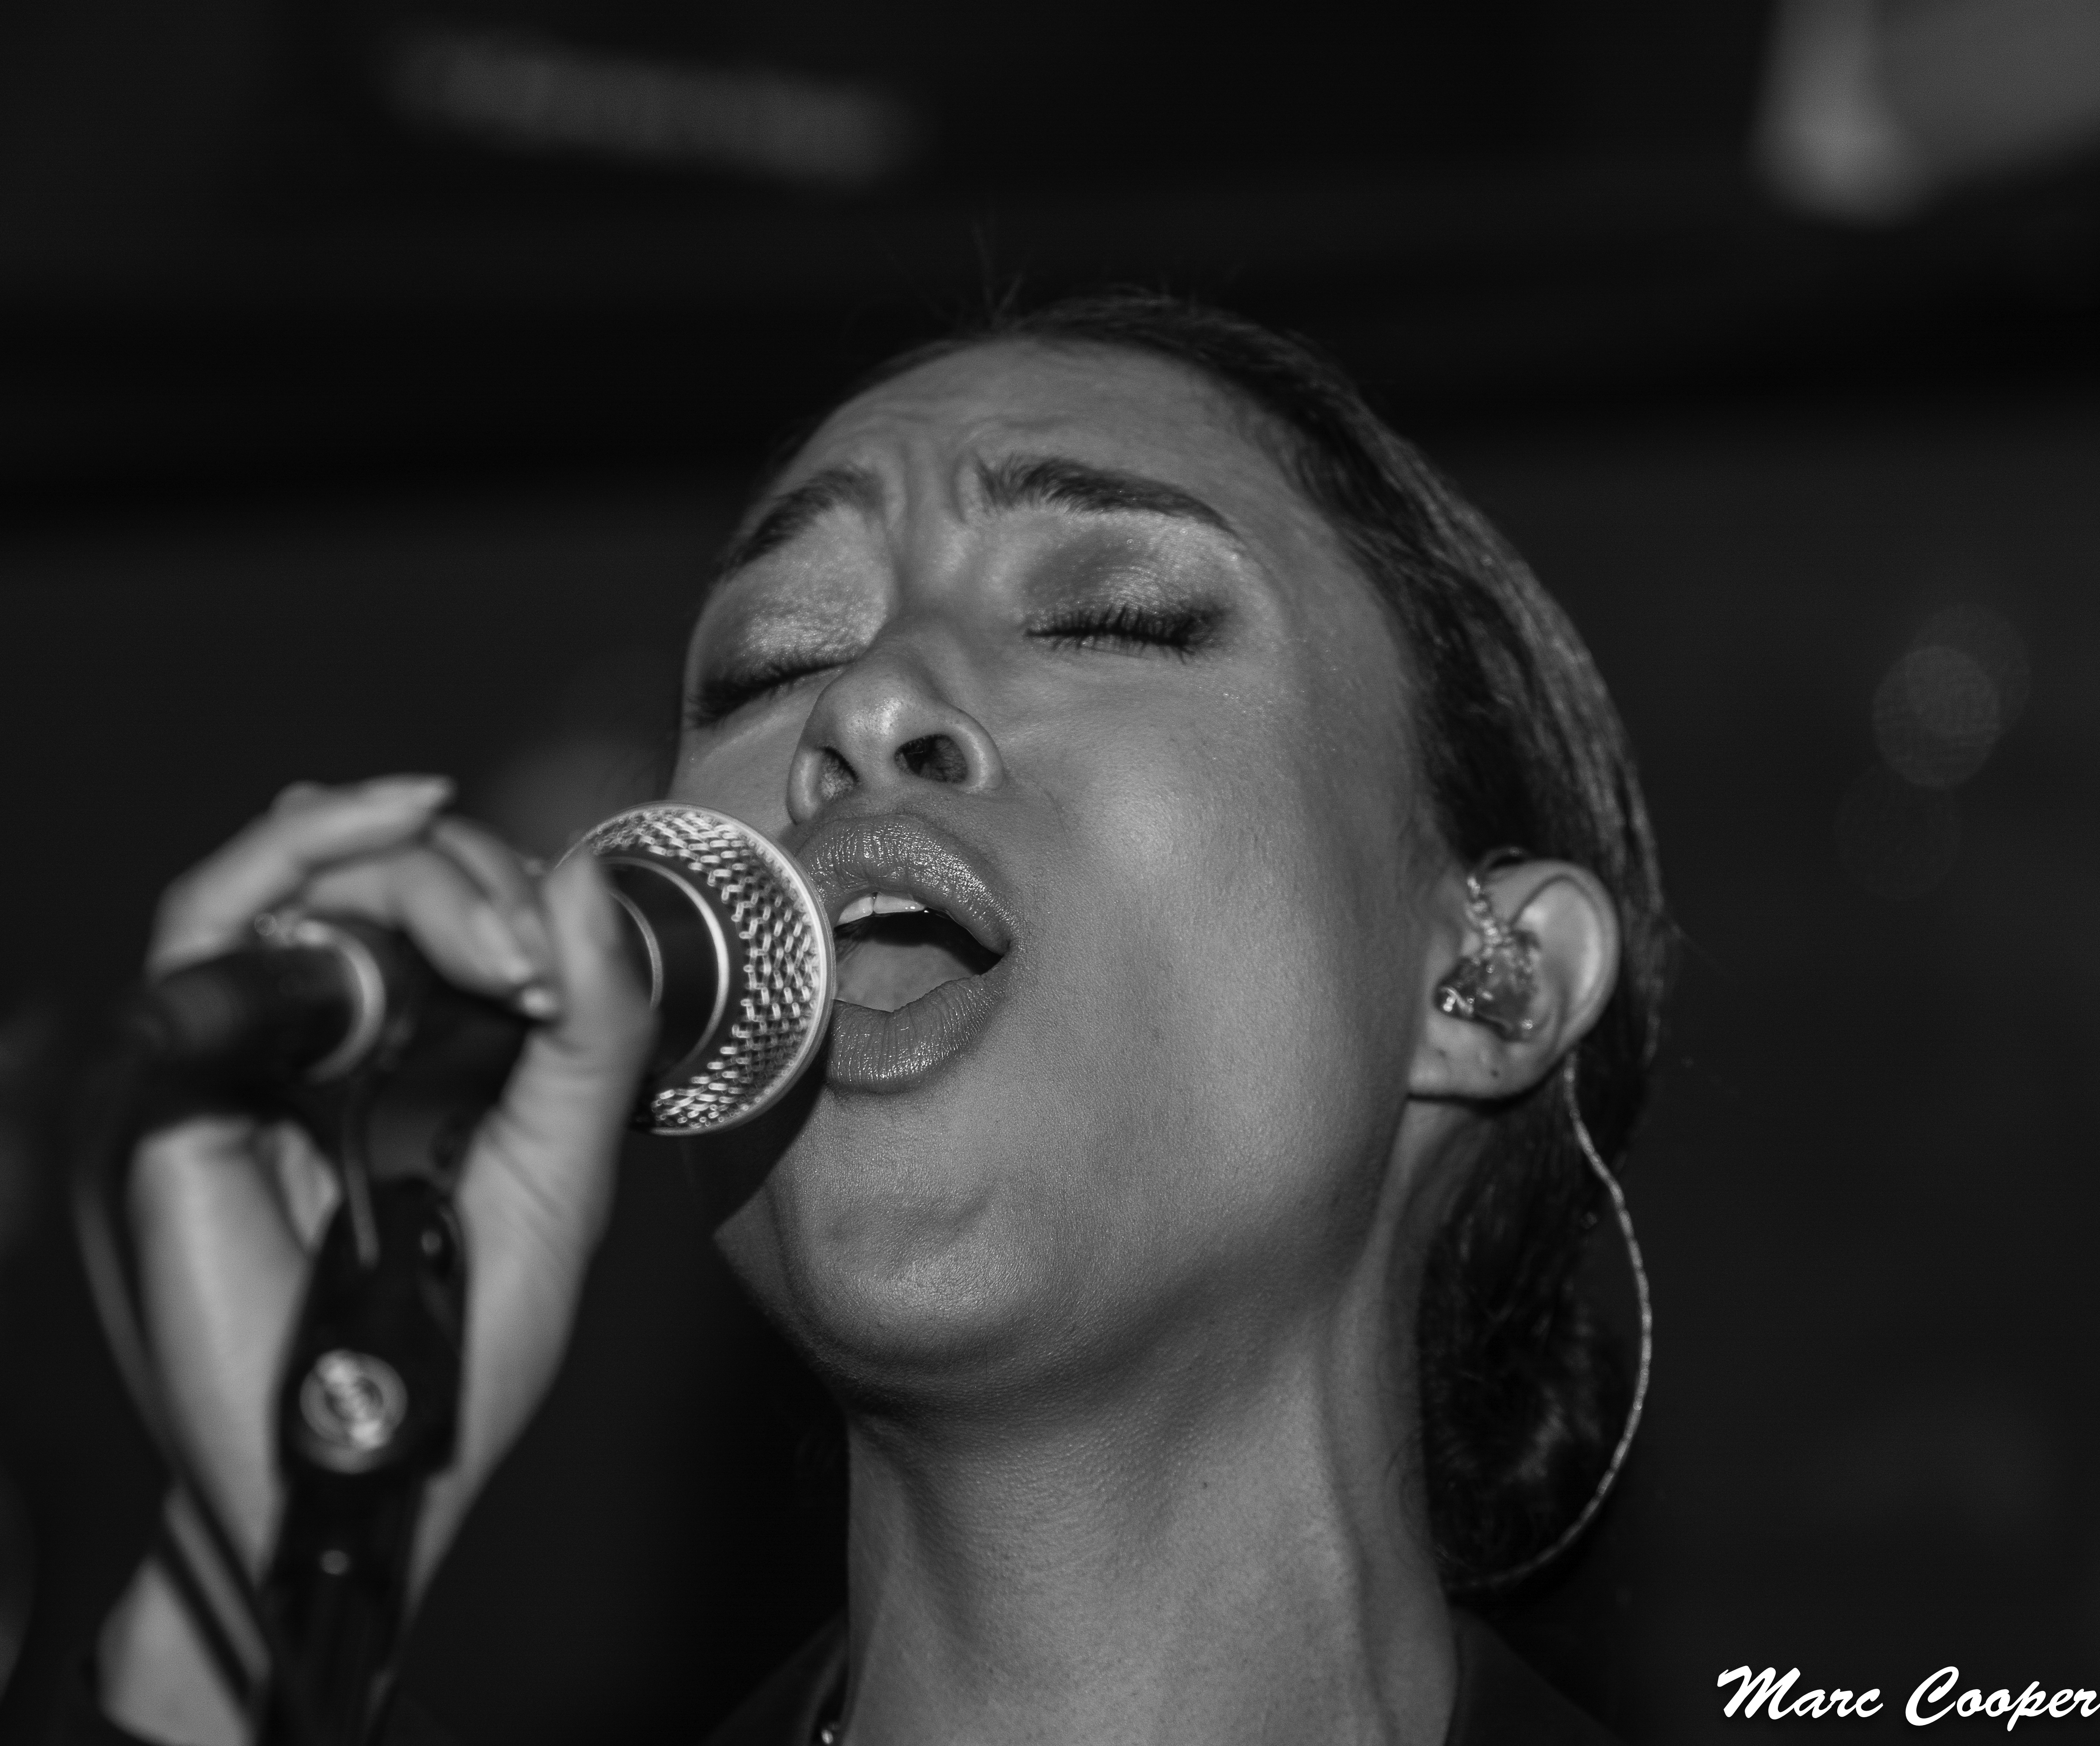
person, music, black and white, night, photography, singer, musician, black, monochrome, facial expression, blues, performance, singing, musicians, cadillac, mauisugarmillsaloon, mauisugarmill, zack, monday, partycadillac, gospel, littlefaithblues, losangeleblues, laughter, entertainment, emotion, shout, singer songwriter, monochrome photography, human action